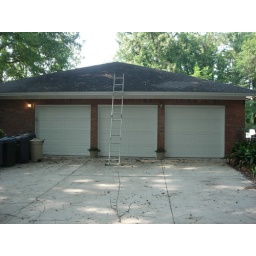
Gutters are suggested over the garage doors to control roof runoff